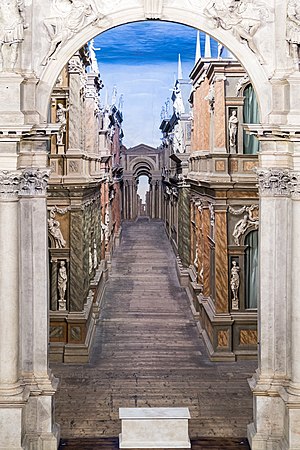
Trompe-l’œil / Trompe l’oeil i andre kunstformer
Scenedetalje set igennem porta reggia (de kongelige porte), 1585.
Trompe l'œil er en genre inden for kunsten, der siden antikken har været en udbredt fremstillingsmåde, som forsøger at gøre det umuligt for øjet at skelne mellem et malet og et virkeligt objekt.